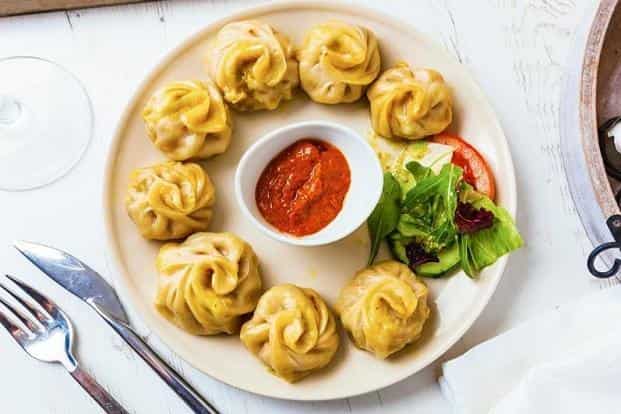
Dish: momos